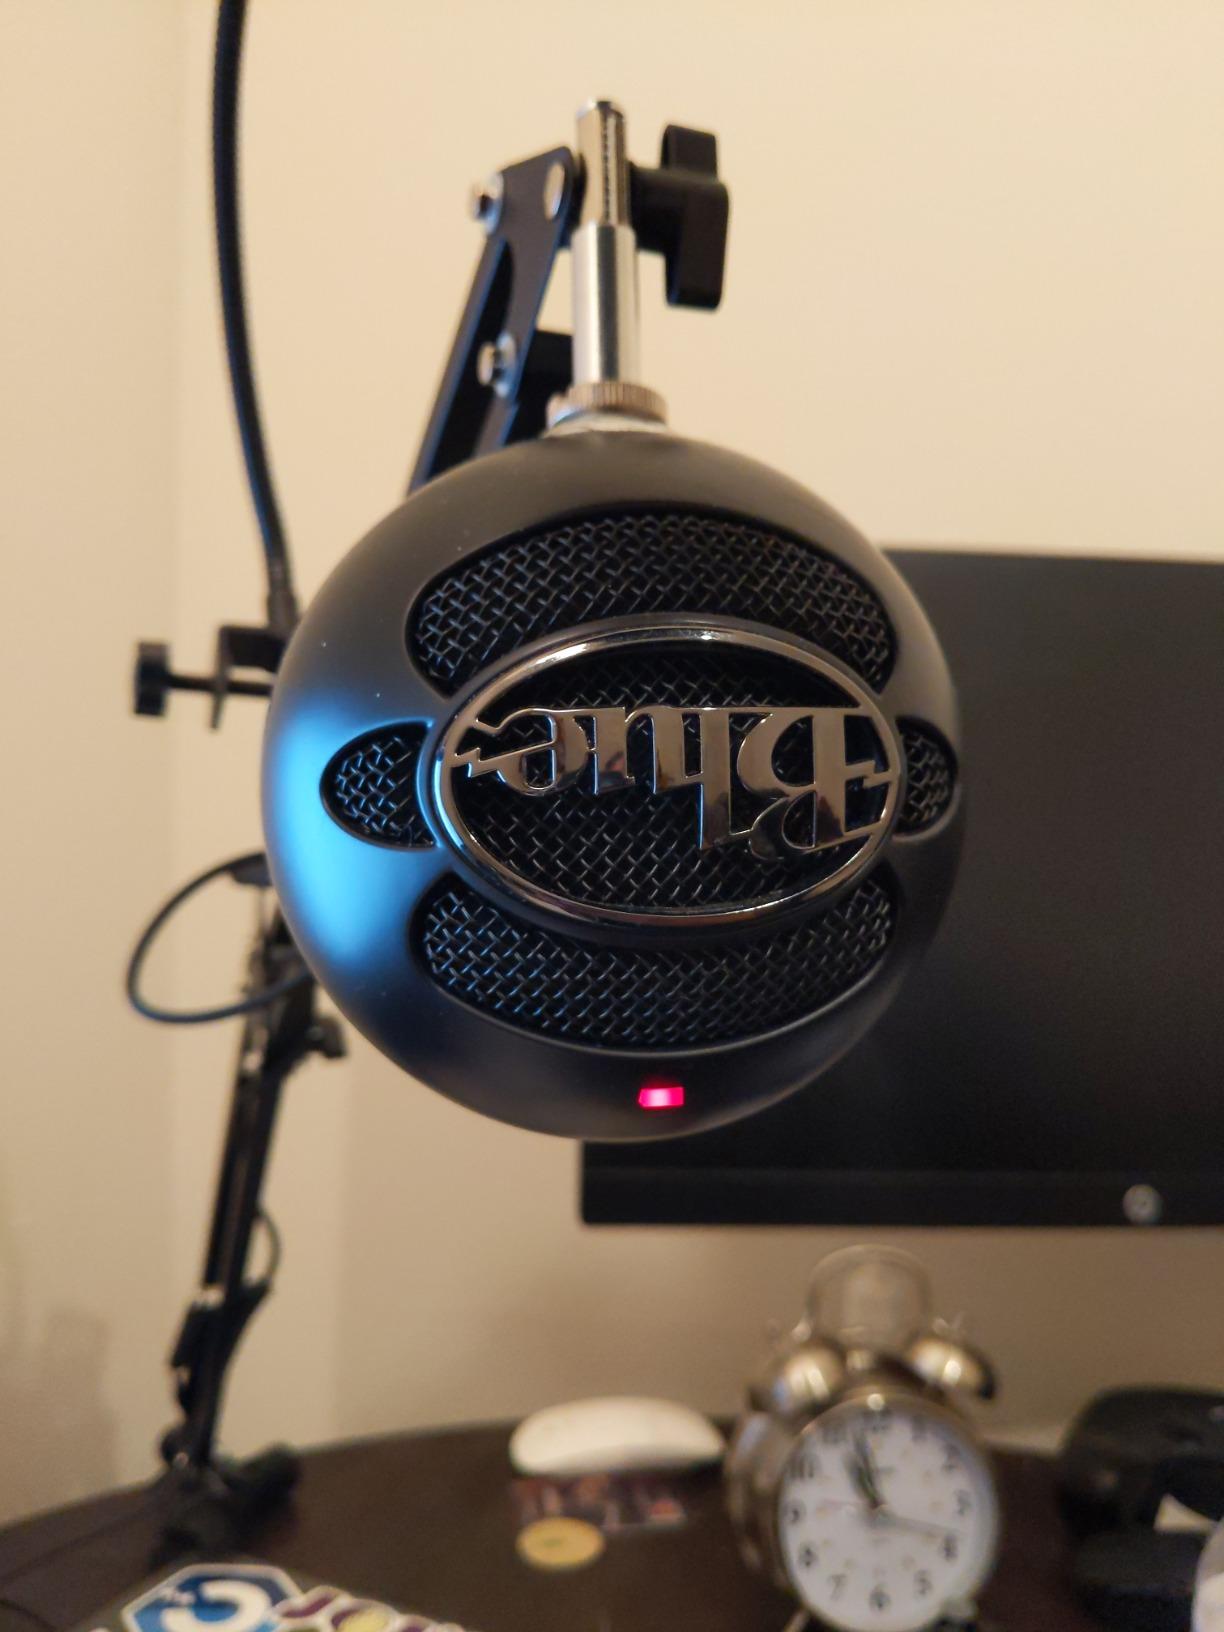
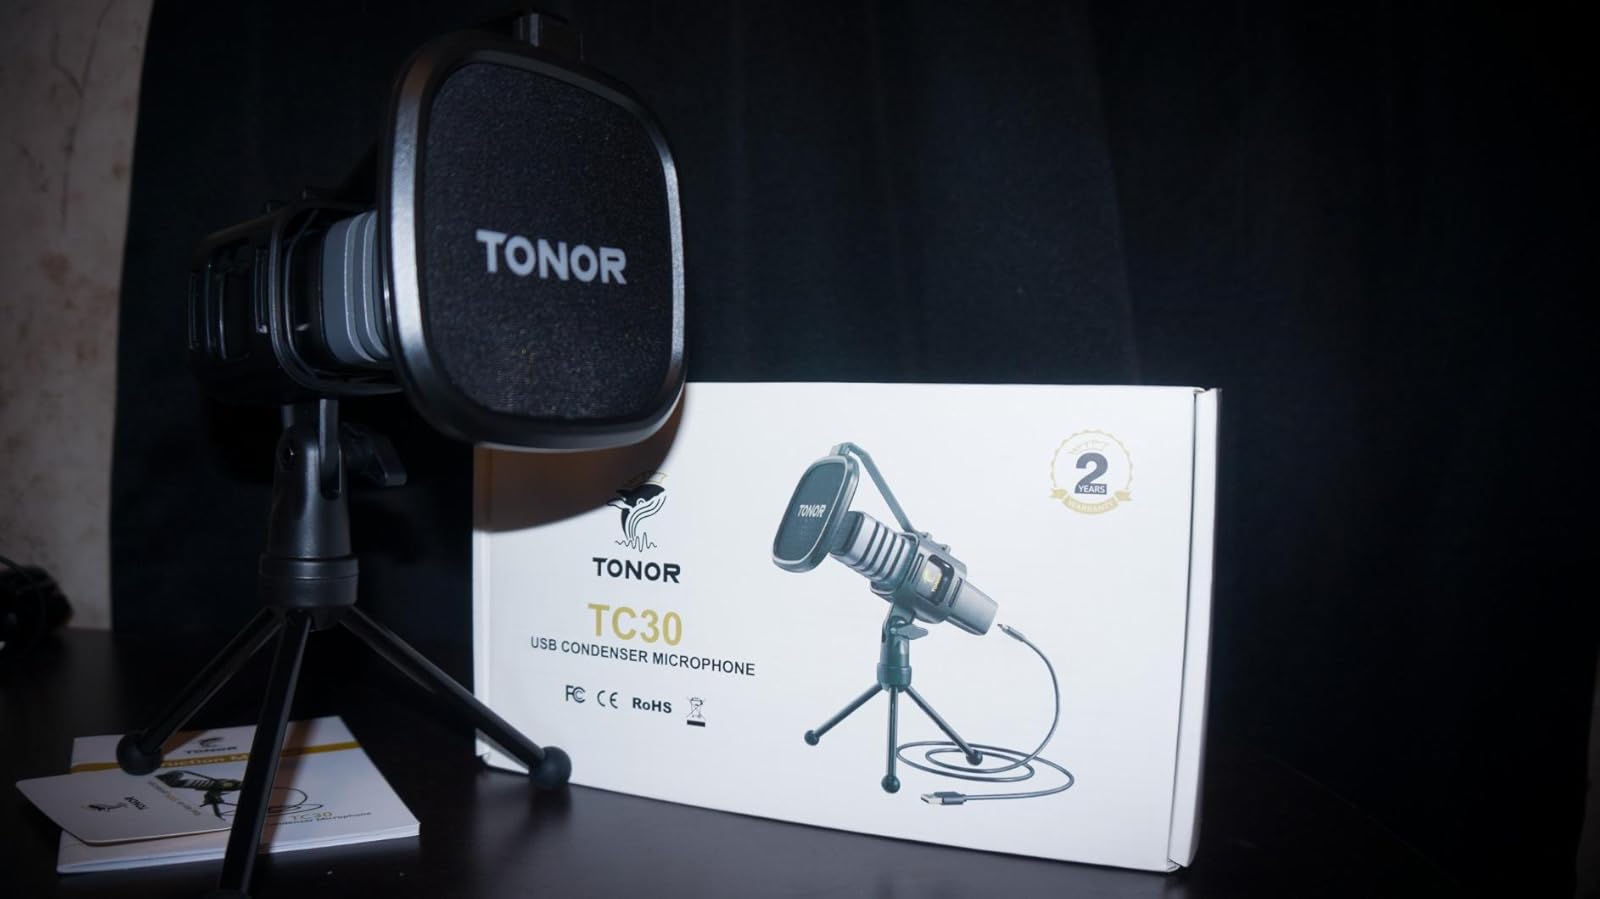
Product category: microphone
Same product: no